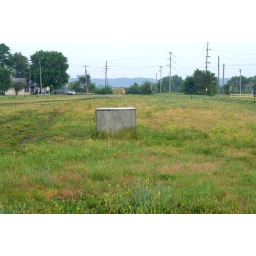
box in field